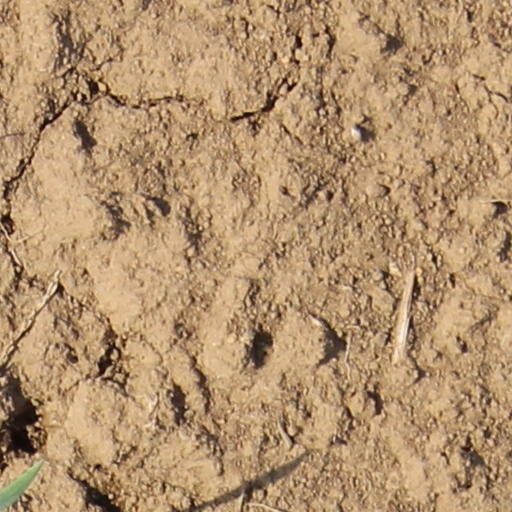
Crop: wheat